Rhino tank

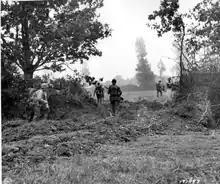
Hedges and trees cover each side of the photo. In the centre, a gap in the hedge, three men move away from the camera through the gap. A fourth man can be seen on the left side of the photo.

War correspondent Chester Wilmot wrote after the war that the German defensive plan to halt any American breakout was to hold the front line "very lightly and to concentrate upon holding the road junctions for a depth of three or four miles behind the front", with the intention of delaying any break-through by reducing the speed of the advance to the pace the infantry could manage. Once Operation Cobra was launched, Allied troops were able to bypass the German positions using the Rhino tanks, thereby allowing the advance to continue, leaving the strong points to be dealt with by infantry and engineers.